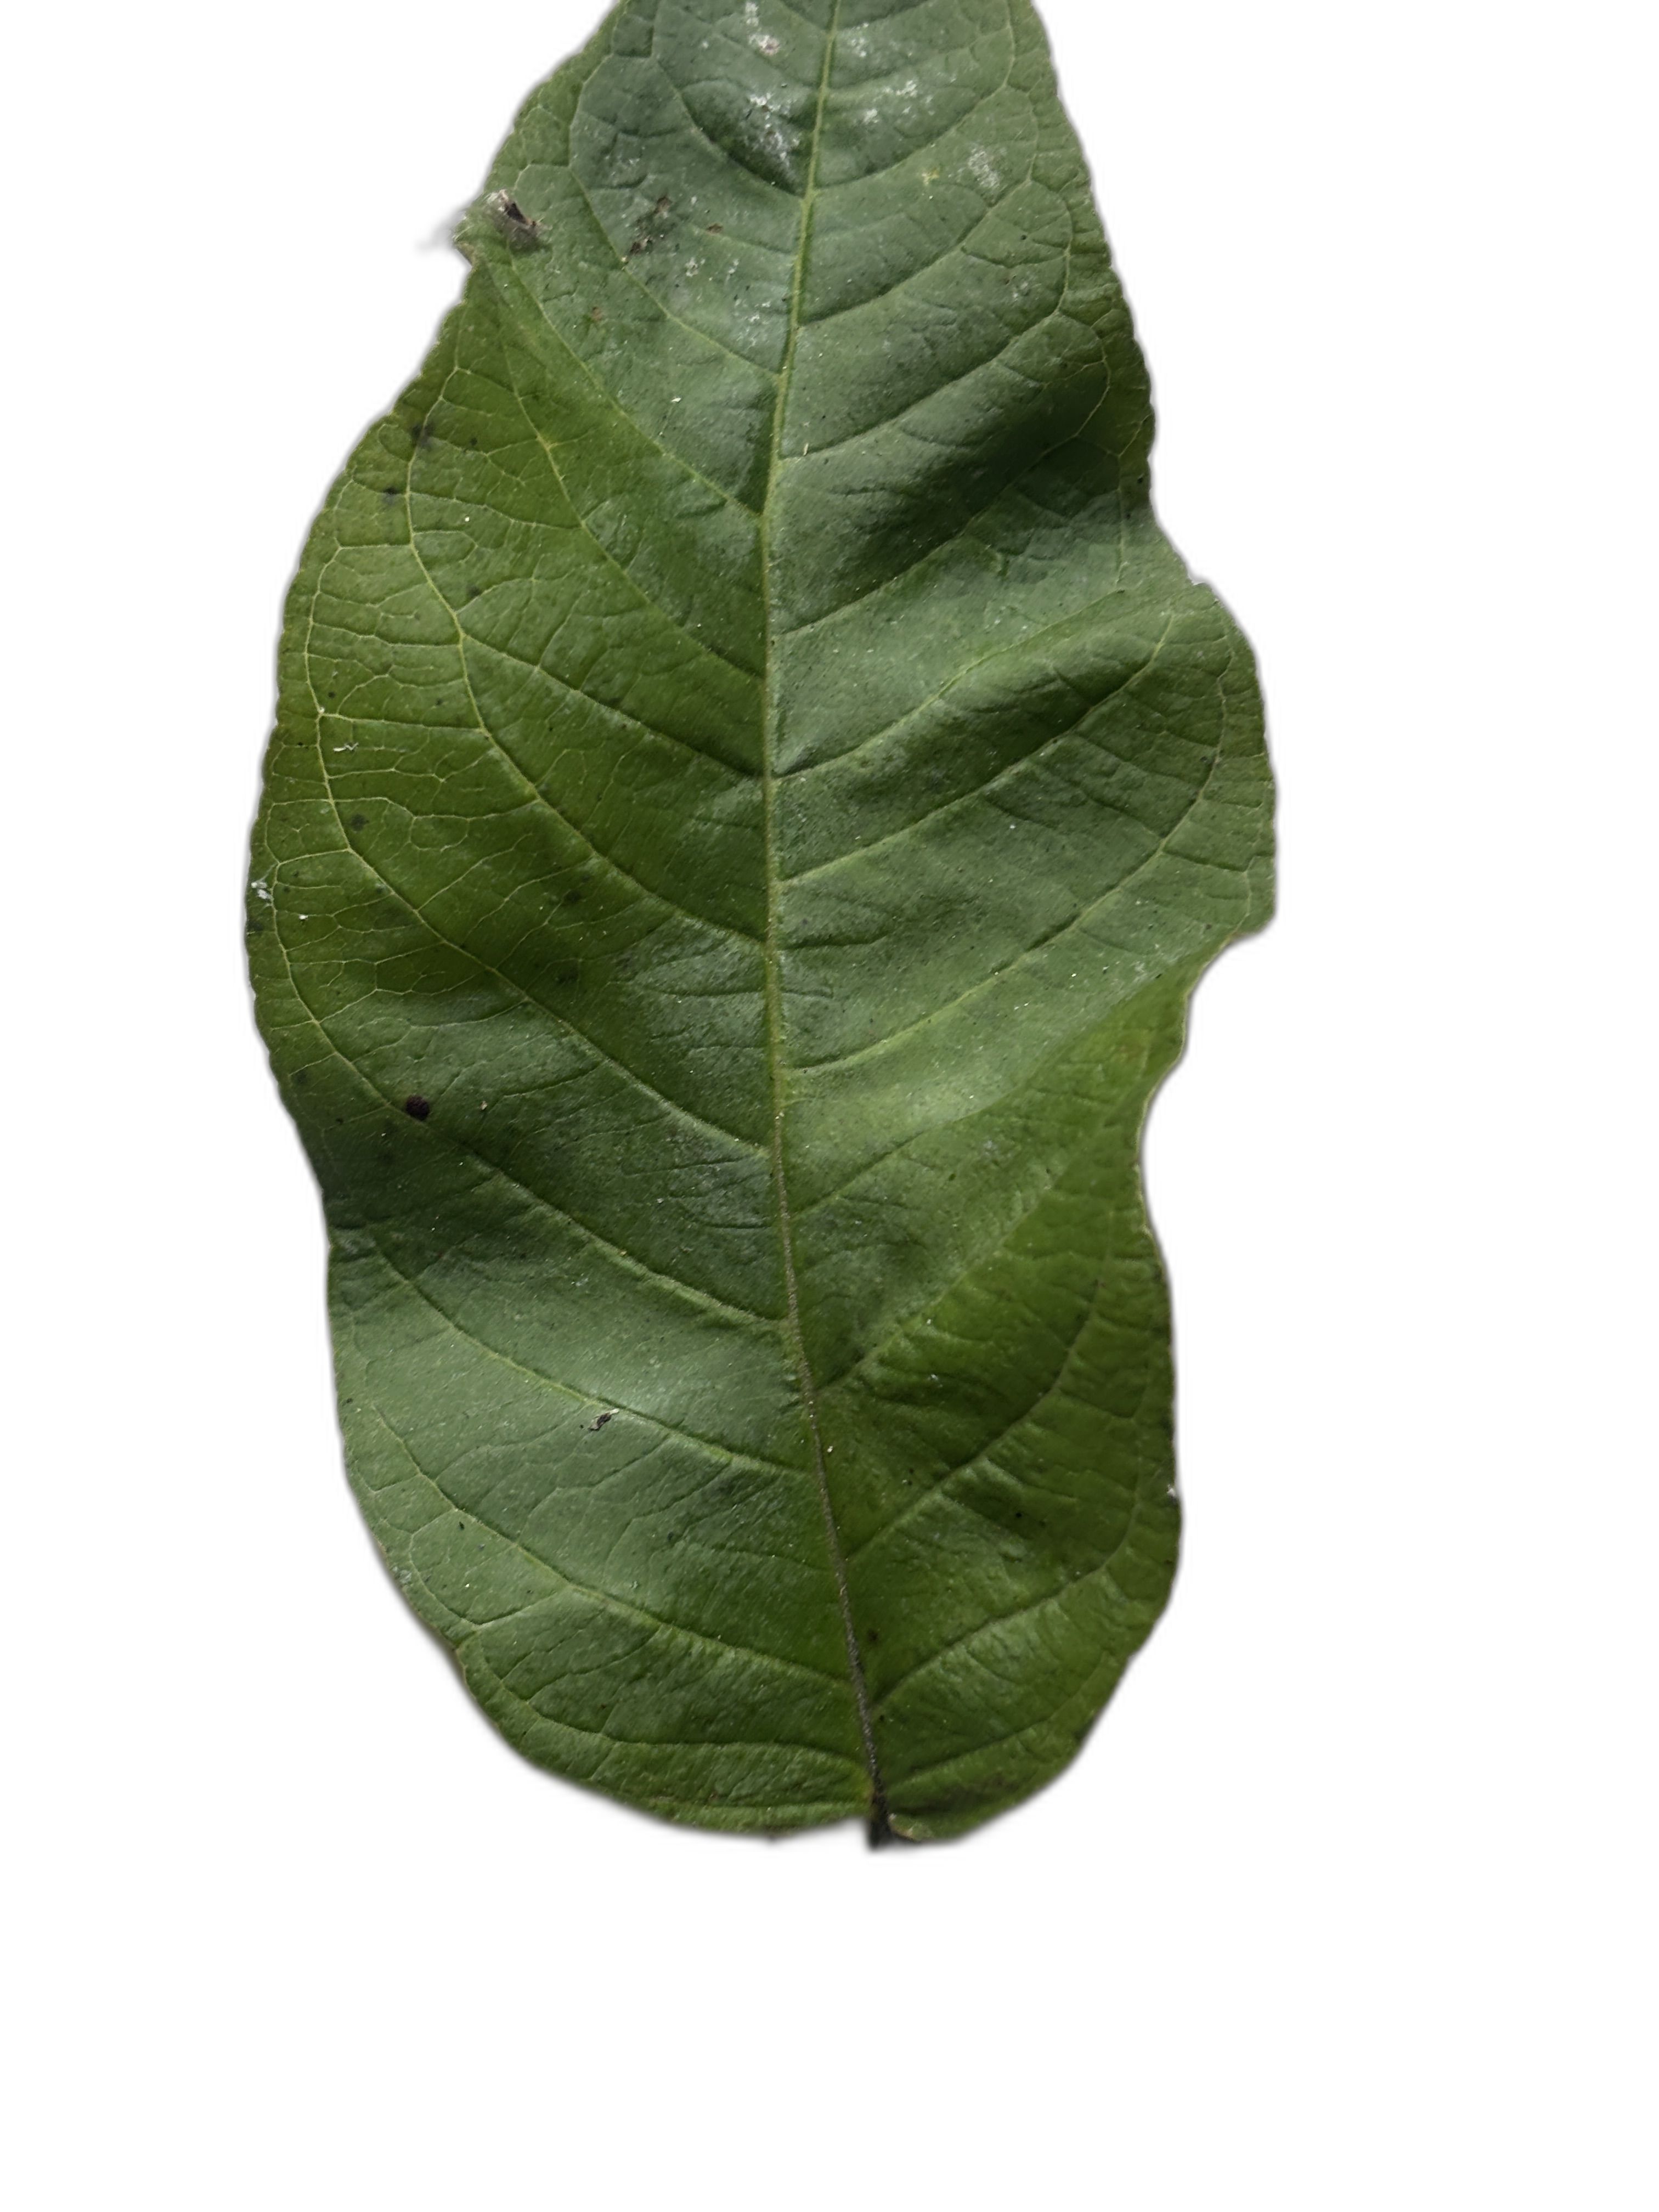
Plant part: leaf
Disease: Healthy